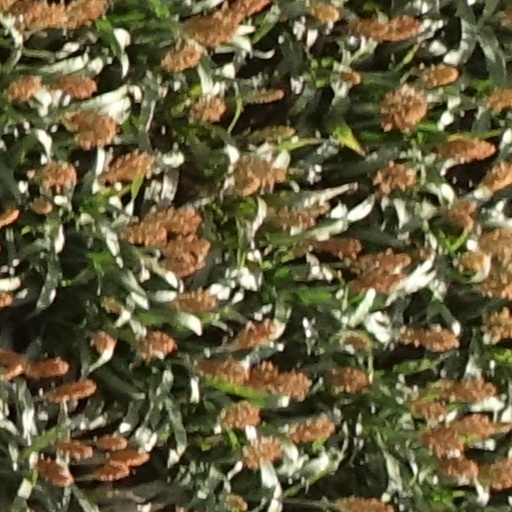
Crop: sorghum